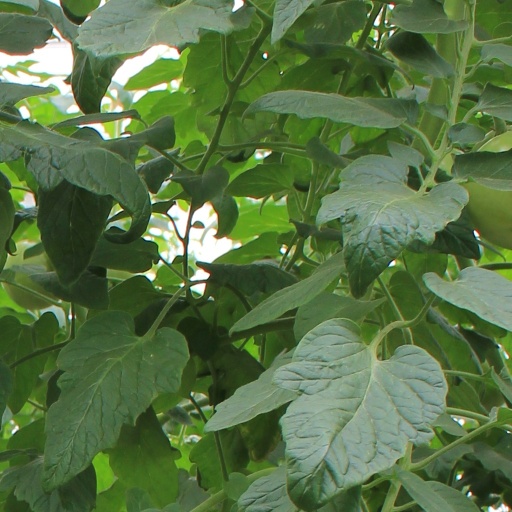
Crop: tomato